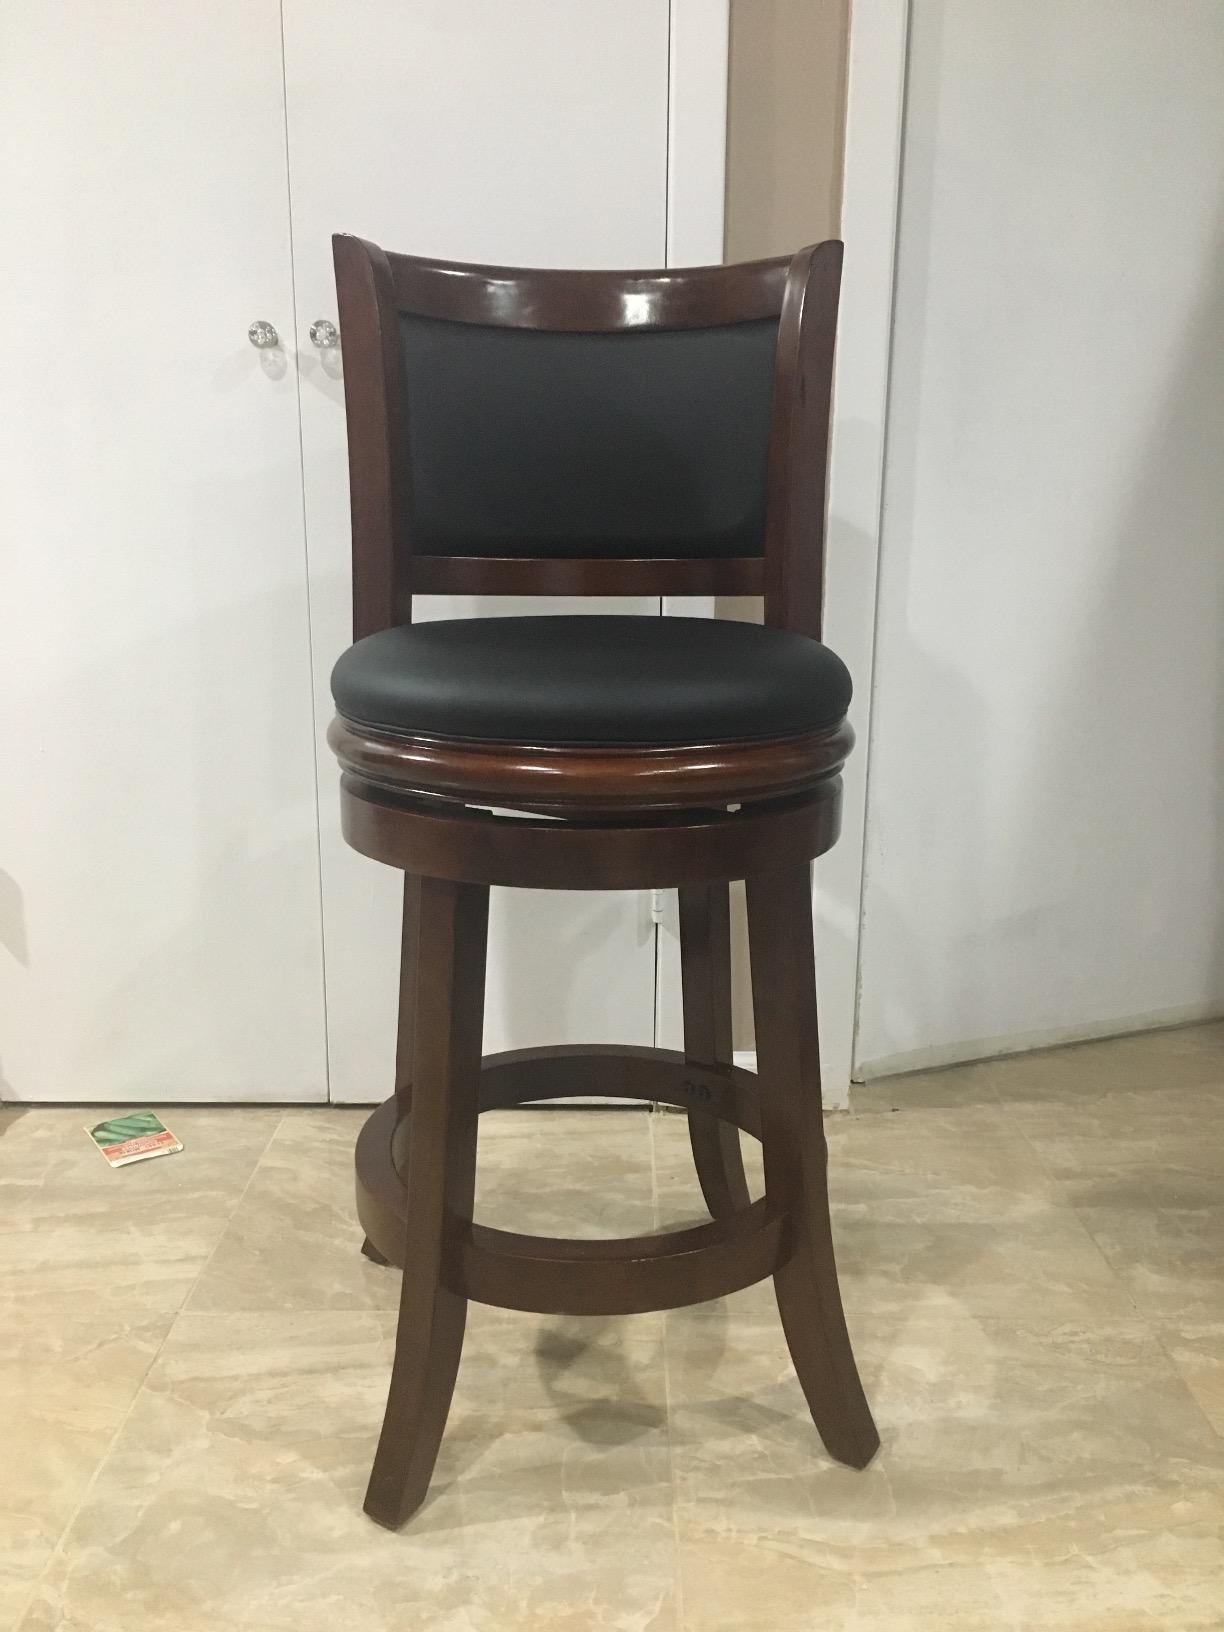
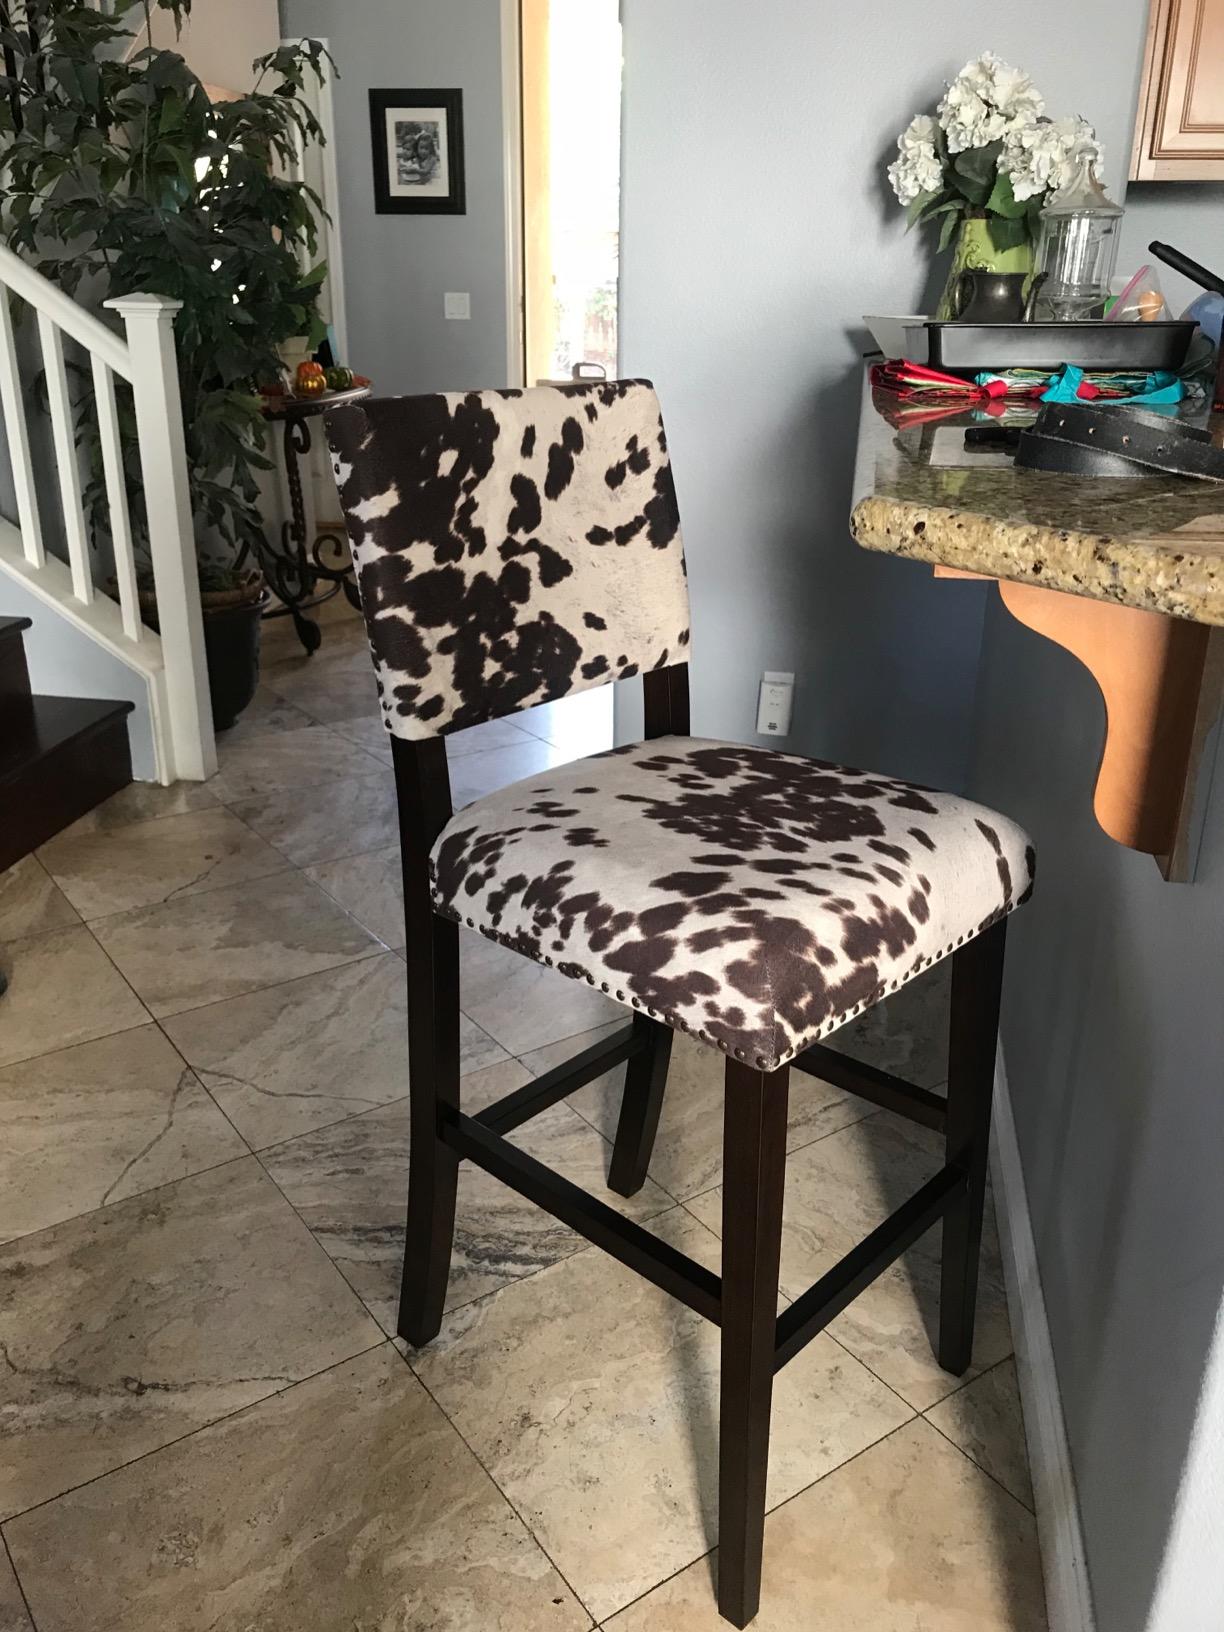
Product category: stool
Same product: no